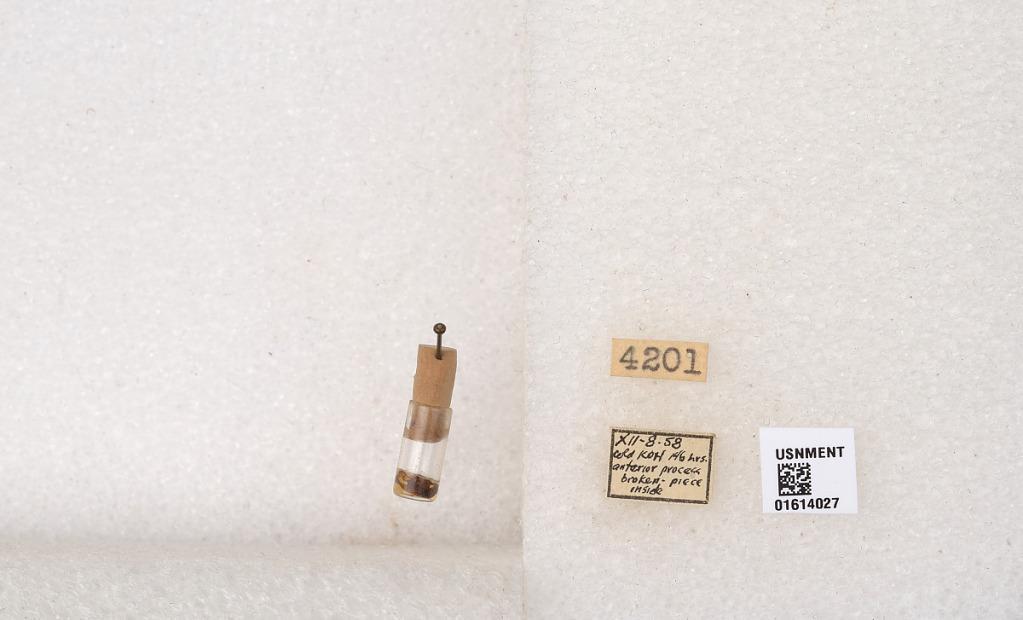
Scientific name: Xylocopa (Neoxylocopa) mordax Smith
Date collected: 1958-12-8